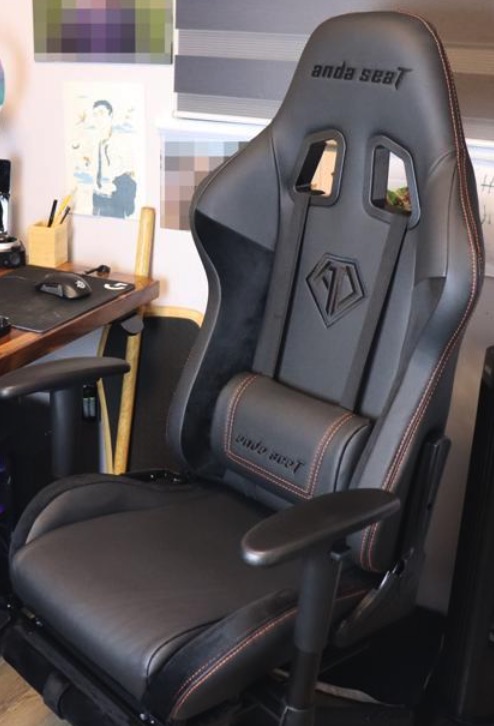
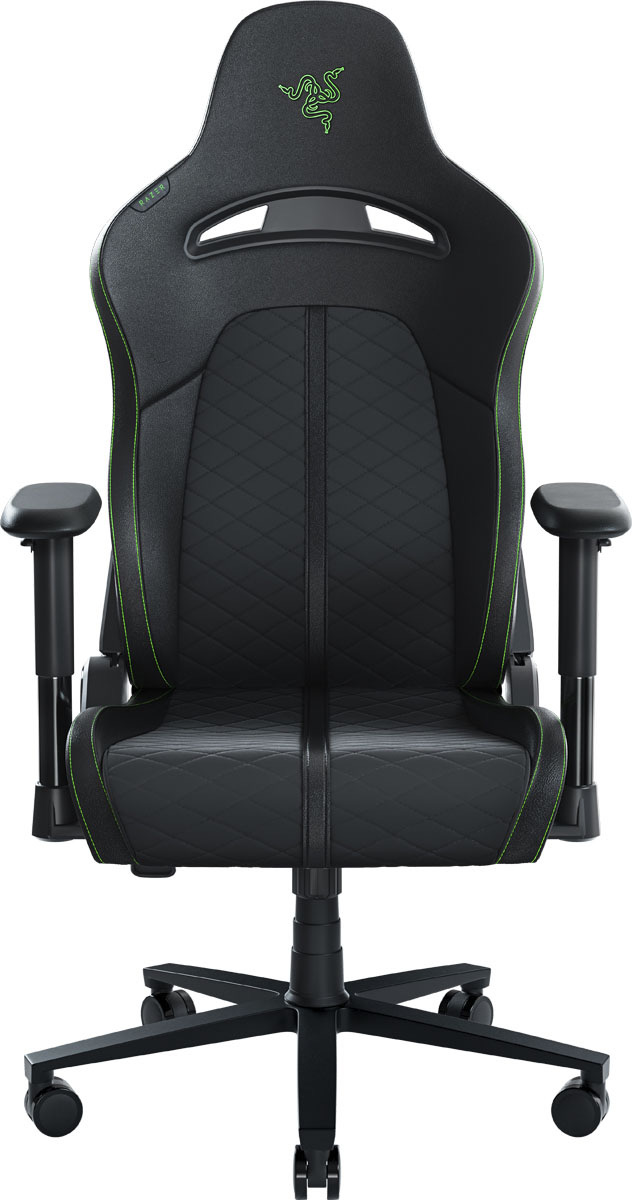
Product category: items_chair
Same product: no